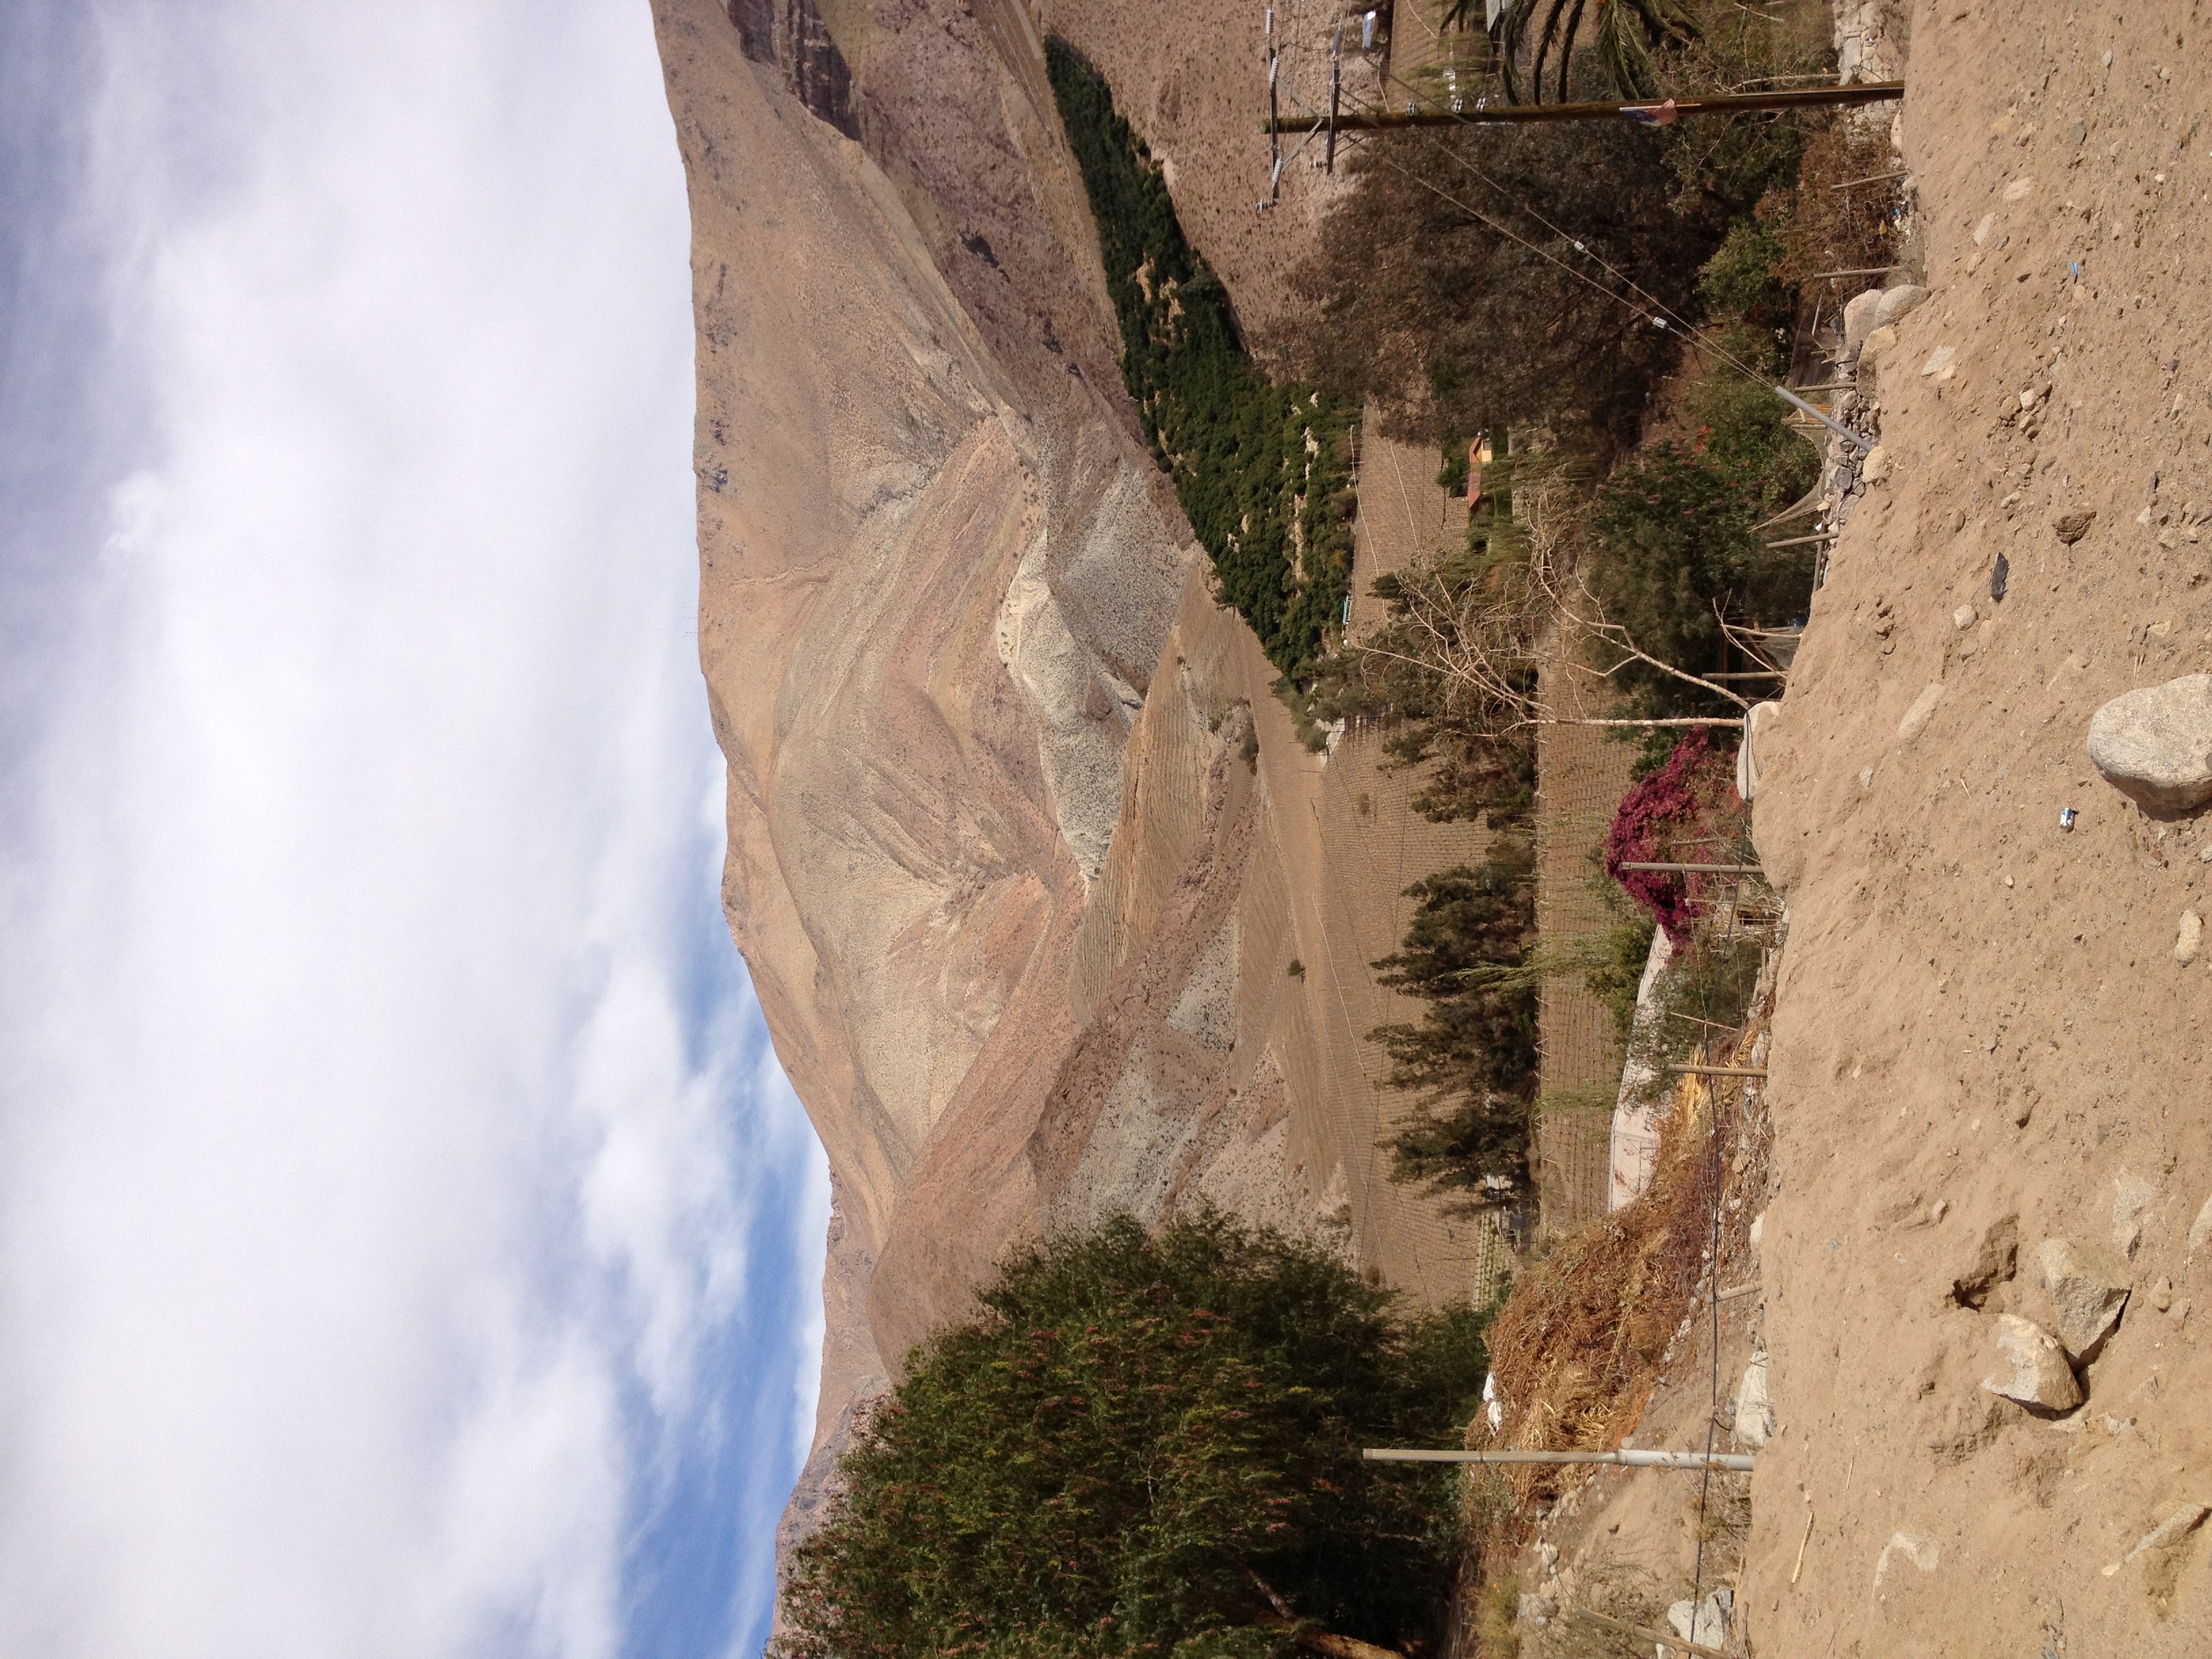
landscape, rock, wilderness, walking, mountain, trail, hill, lake, adventure, valley, soil, geology, badlands, plateau, wadi, landform, geographical feature, mountainous landforms